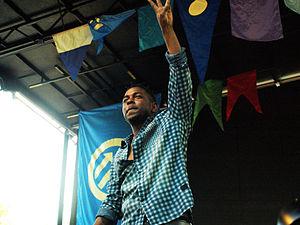
Kendrick Lamar, de son nom complet Kendrick Lamar Duckworth, né le 17 juin 1987 à Compton, en Californie, est un rappeur, parolier et réalisateur artistique américain. Il a été à de nombreuses reprises qualifié comme le « nouveau Roi du Hip-hop ». Il est considéré par de nombreux critiques et contemporains comme l'un des artistes hip hop les plus influents de sa génération, et souvent cité comme l'un des plus grands rappeurs de tous les temps.